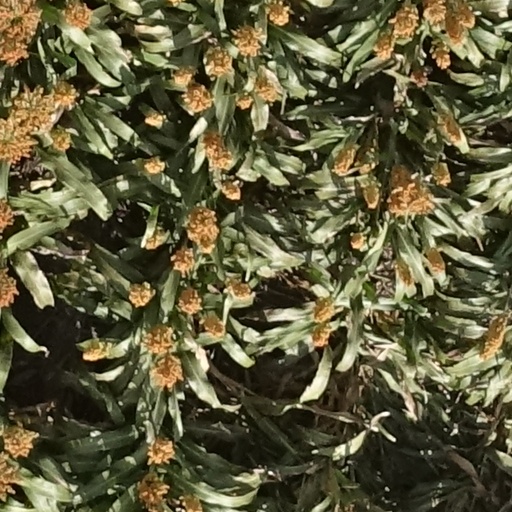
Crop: sorghum